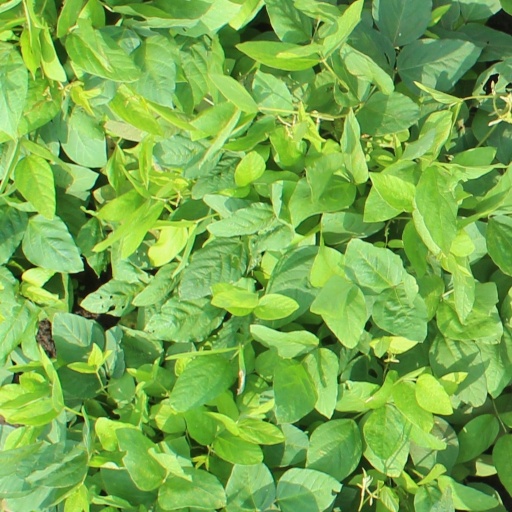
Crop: soybean